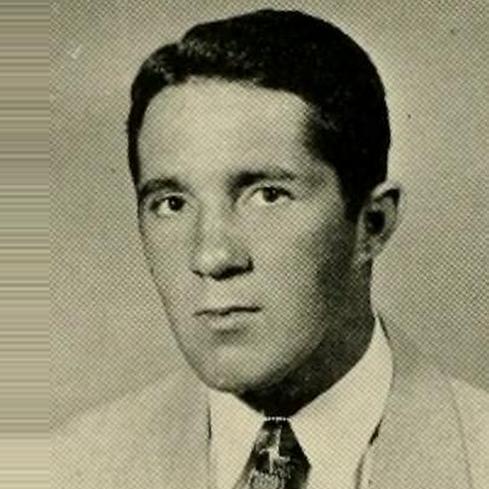
Age: 23